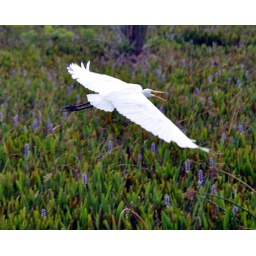
the white against the flowers looks nice